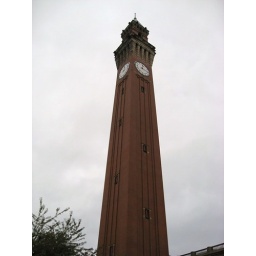
It is the clock tower inside our campus - University of Birmingham. Took this pic under the clock tower.